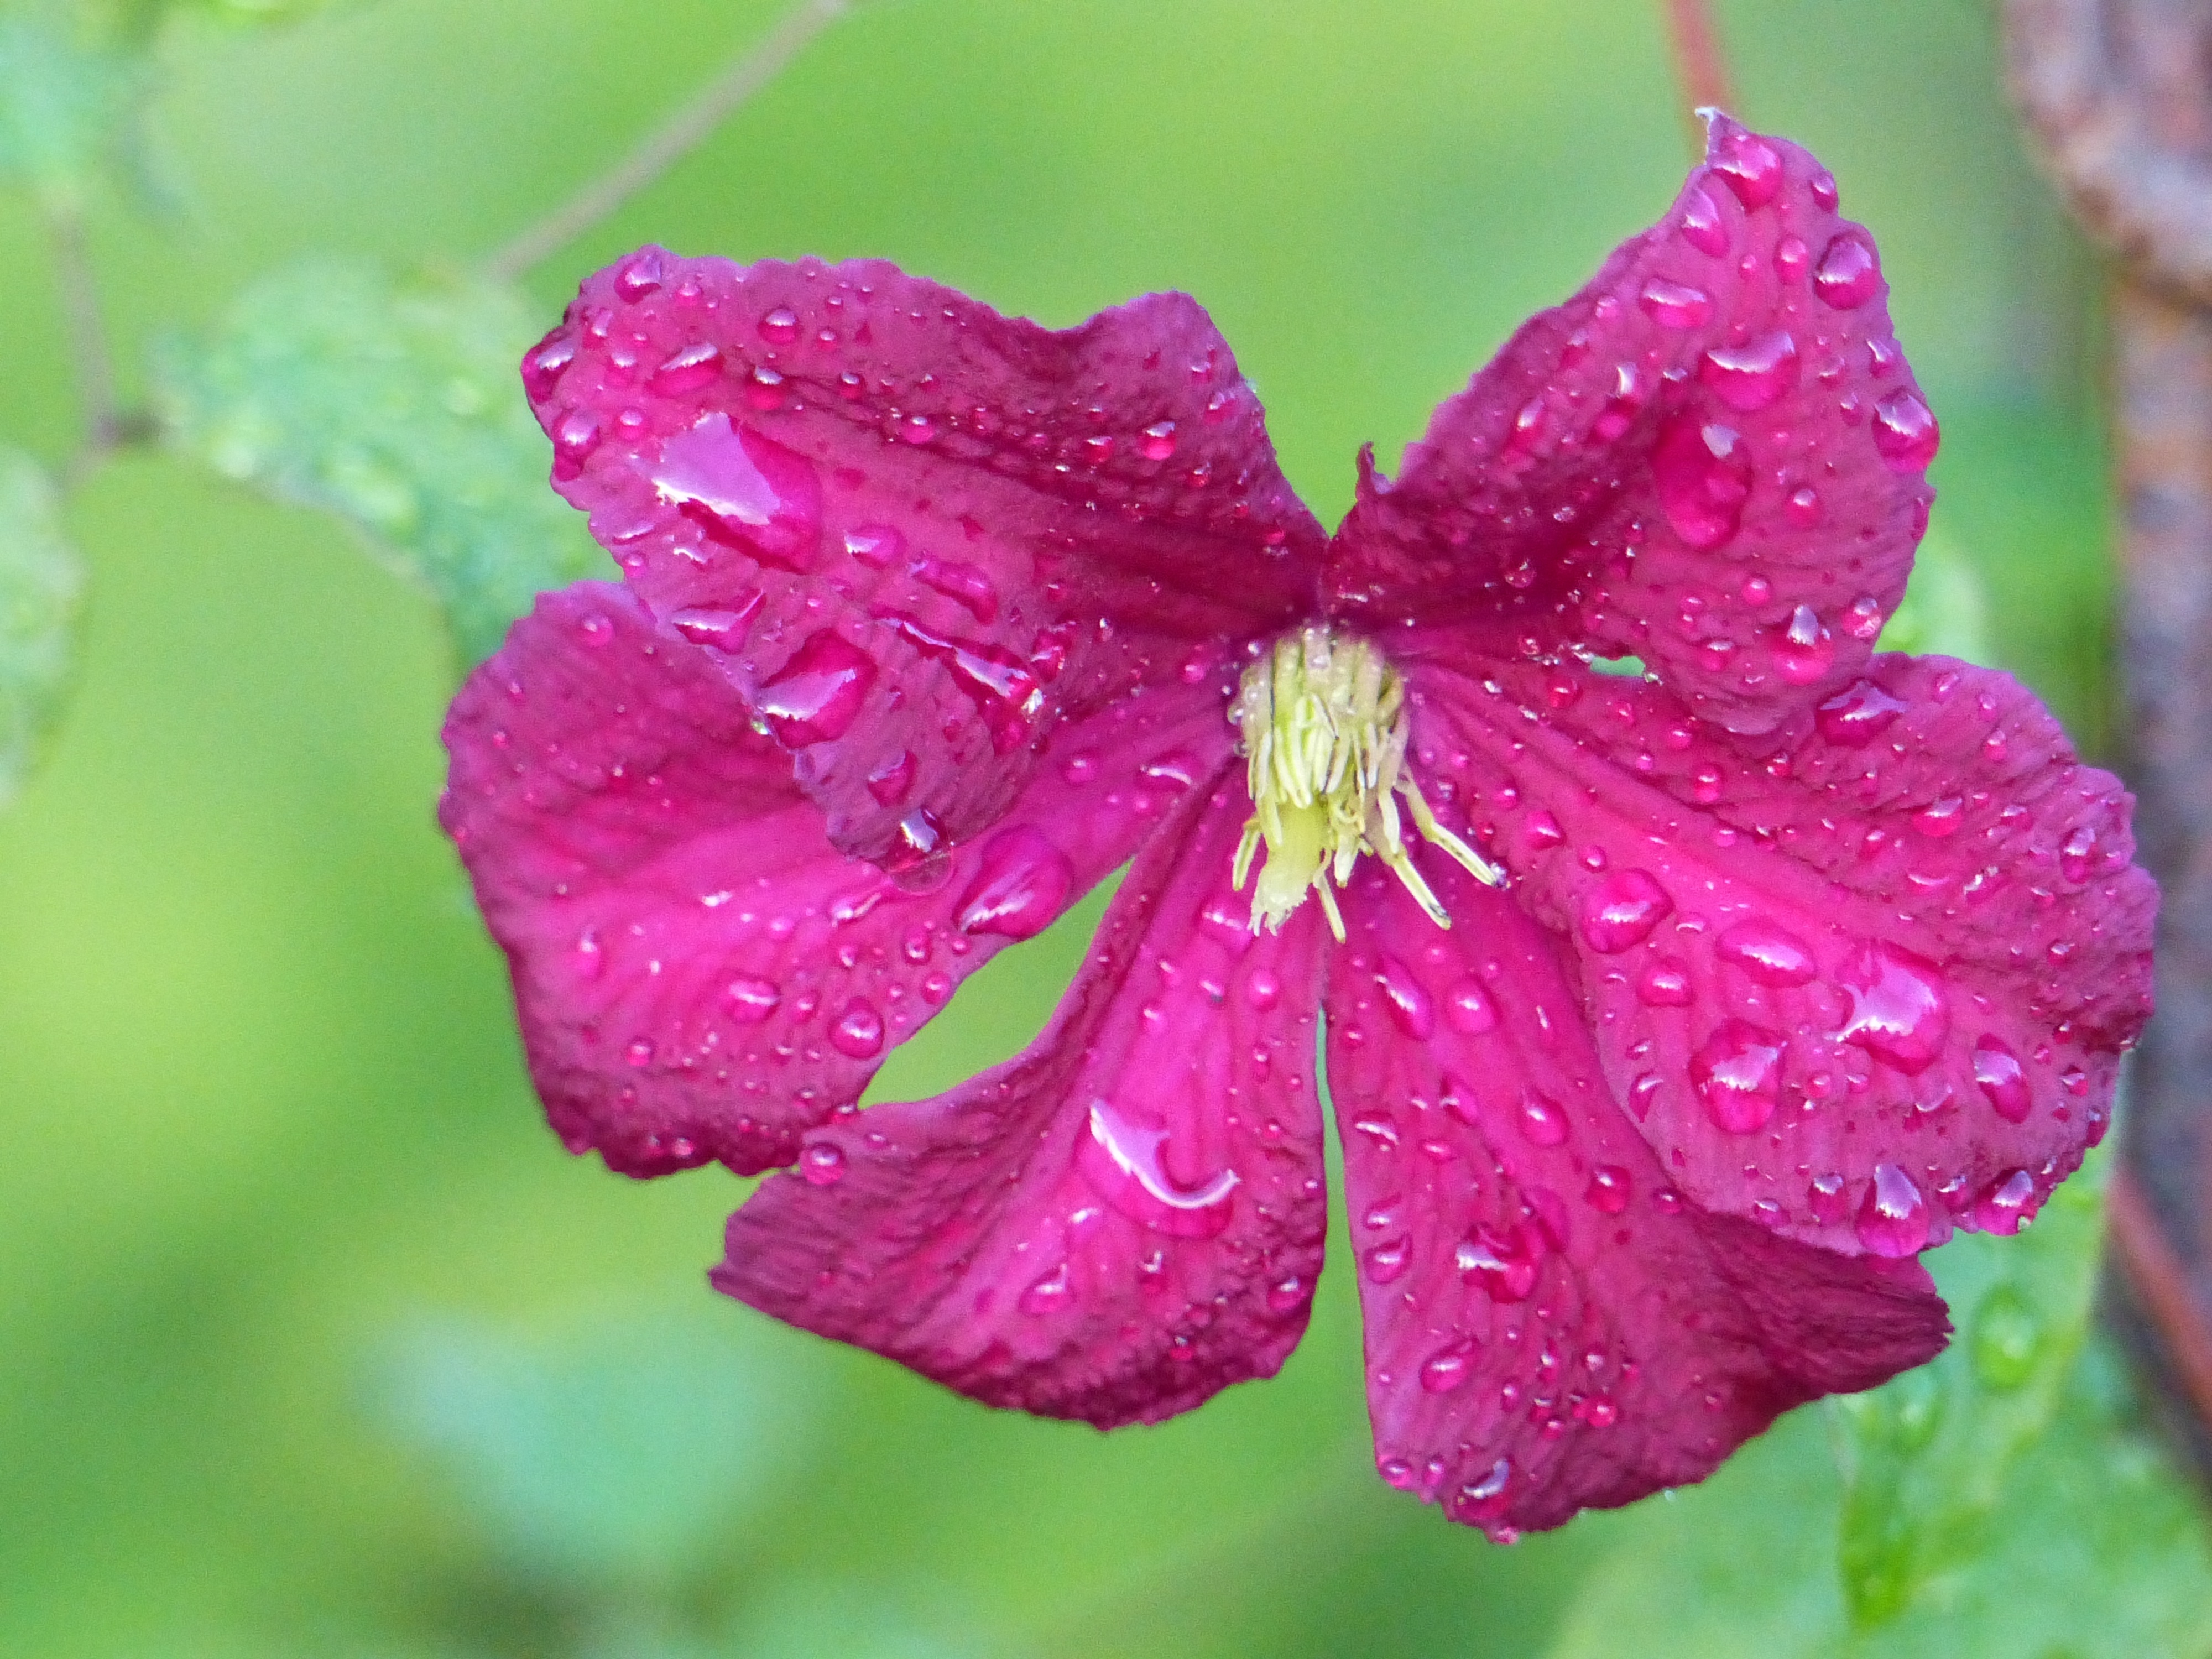
blossom, plant, leaf, flower, petal, green, pink, flora, wildflower, colors, shrub, raindrops, clematis, dianthus, macro photography, flowering plant, annual plant, land plant, pink family